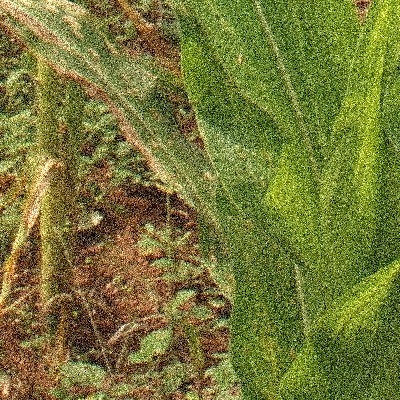
Label: Corn_(Maize)___Maize_Streak_Virus